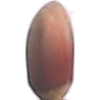
Label: Hazelnut 1